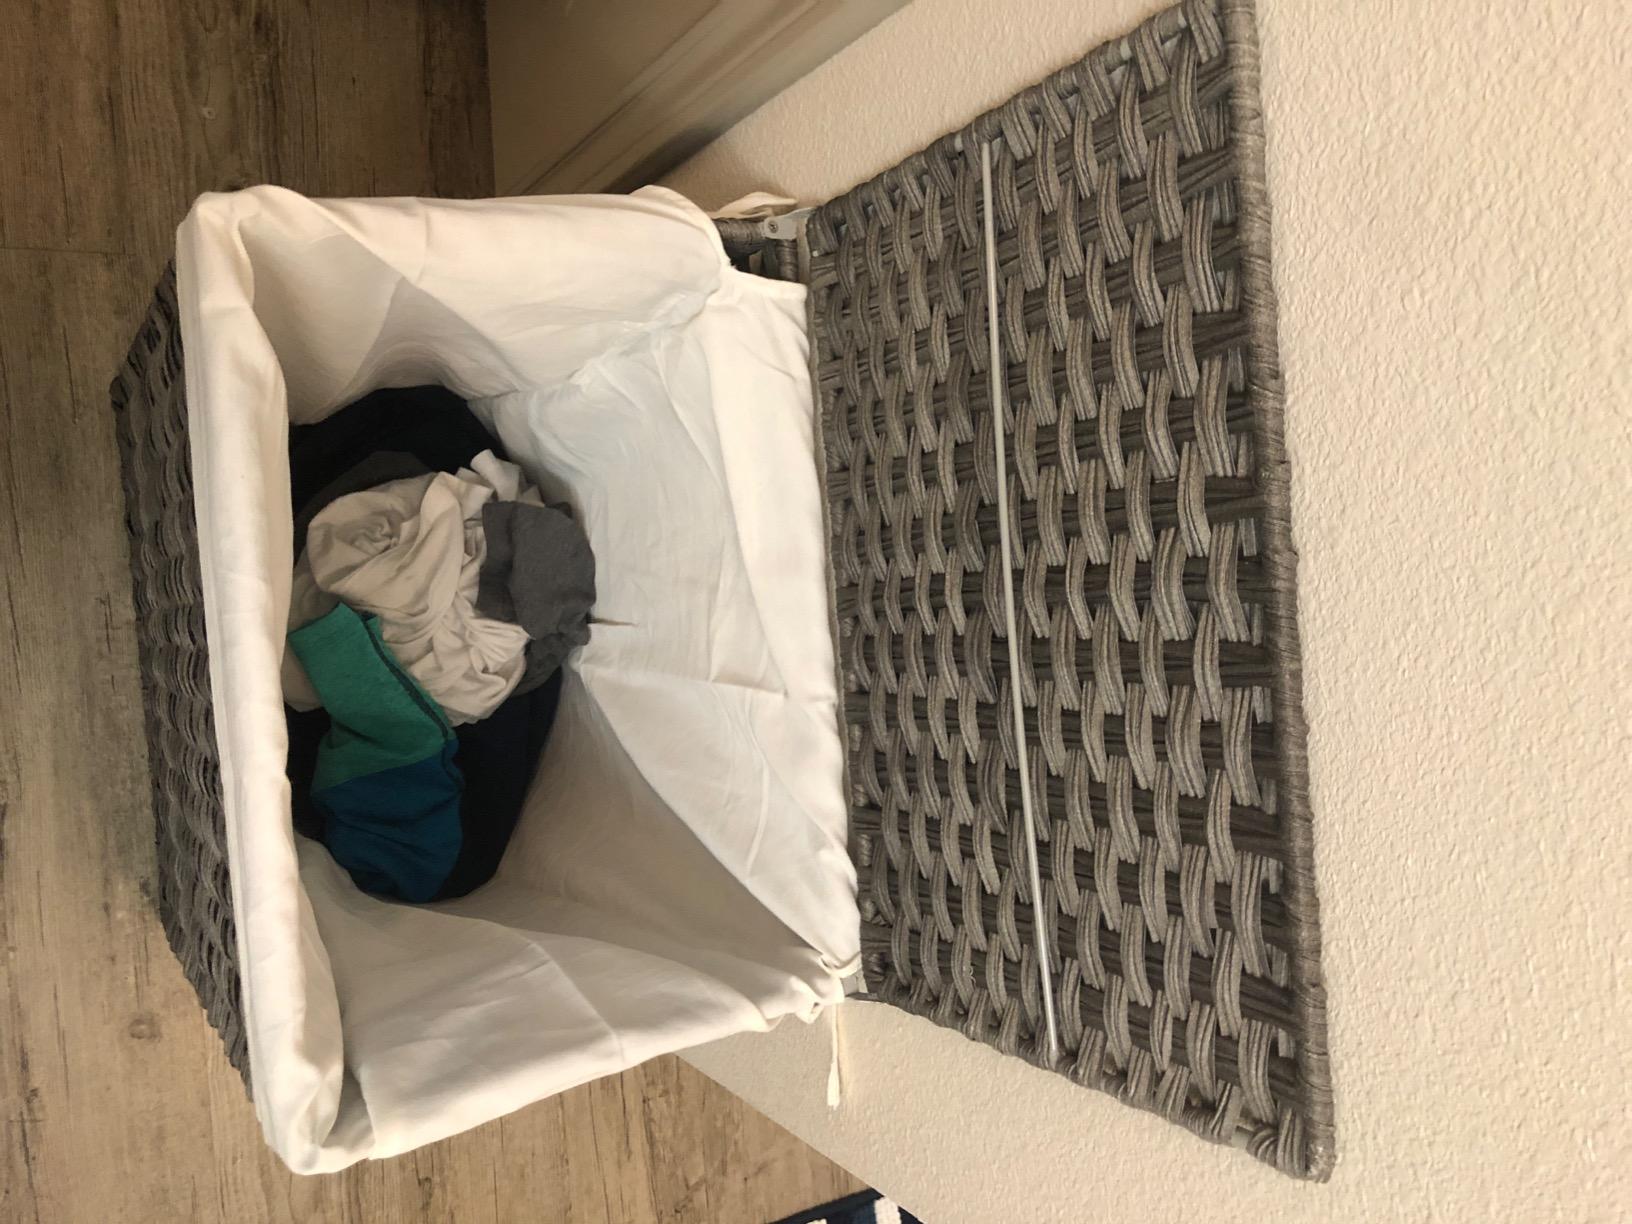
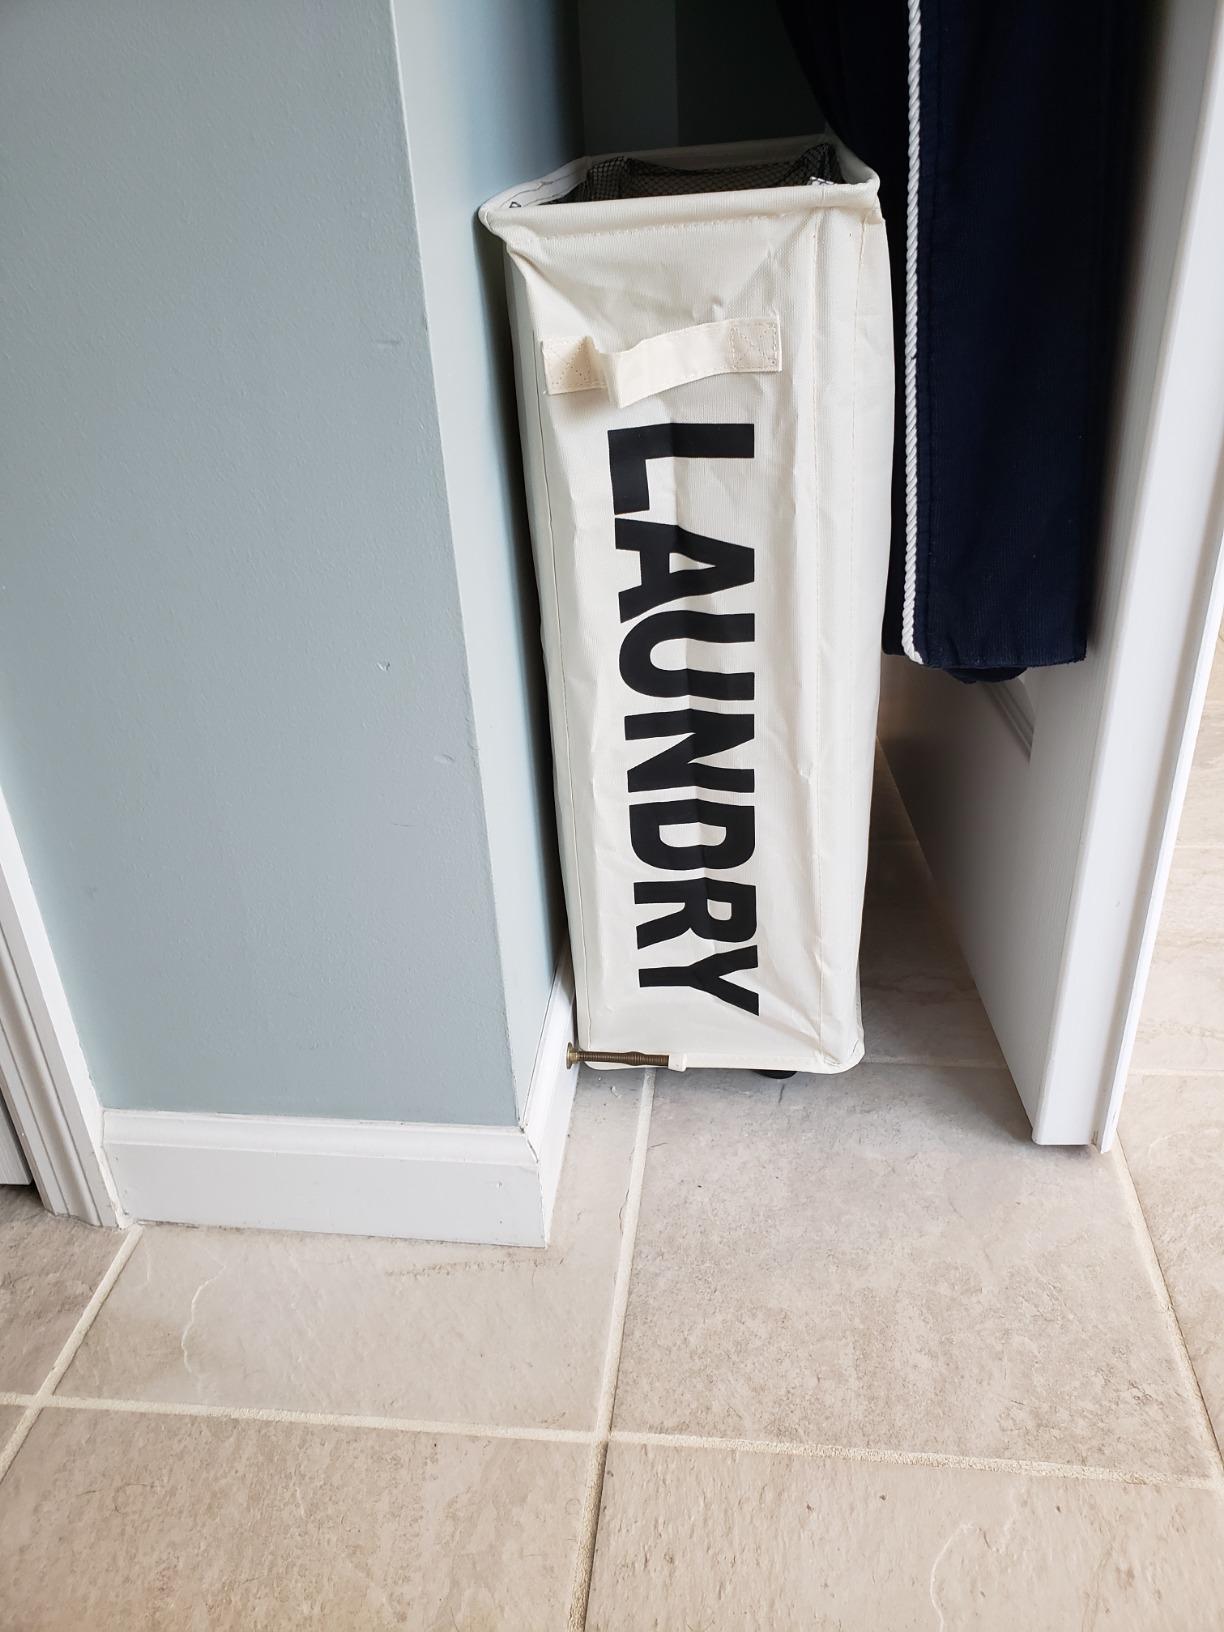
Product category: items_hamper
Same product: no